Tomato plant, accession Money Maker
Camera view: bottom (45 deg); turntable rotation: 0 degrees
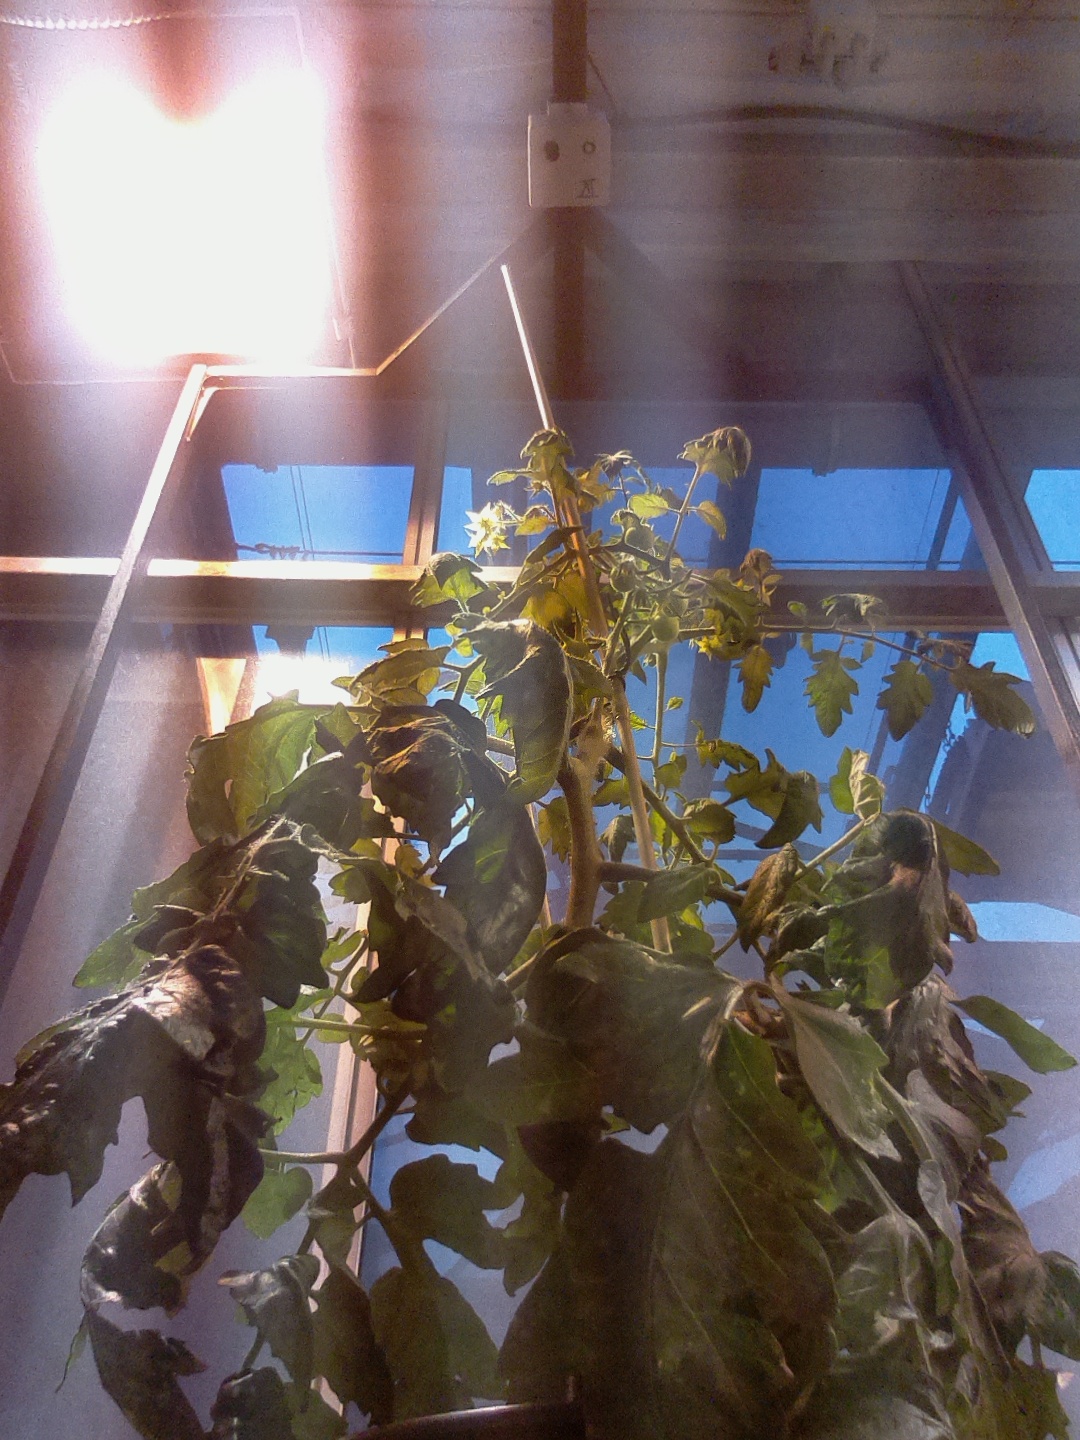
BBCH growth stage 71: 10%-20% of final fruit size